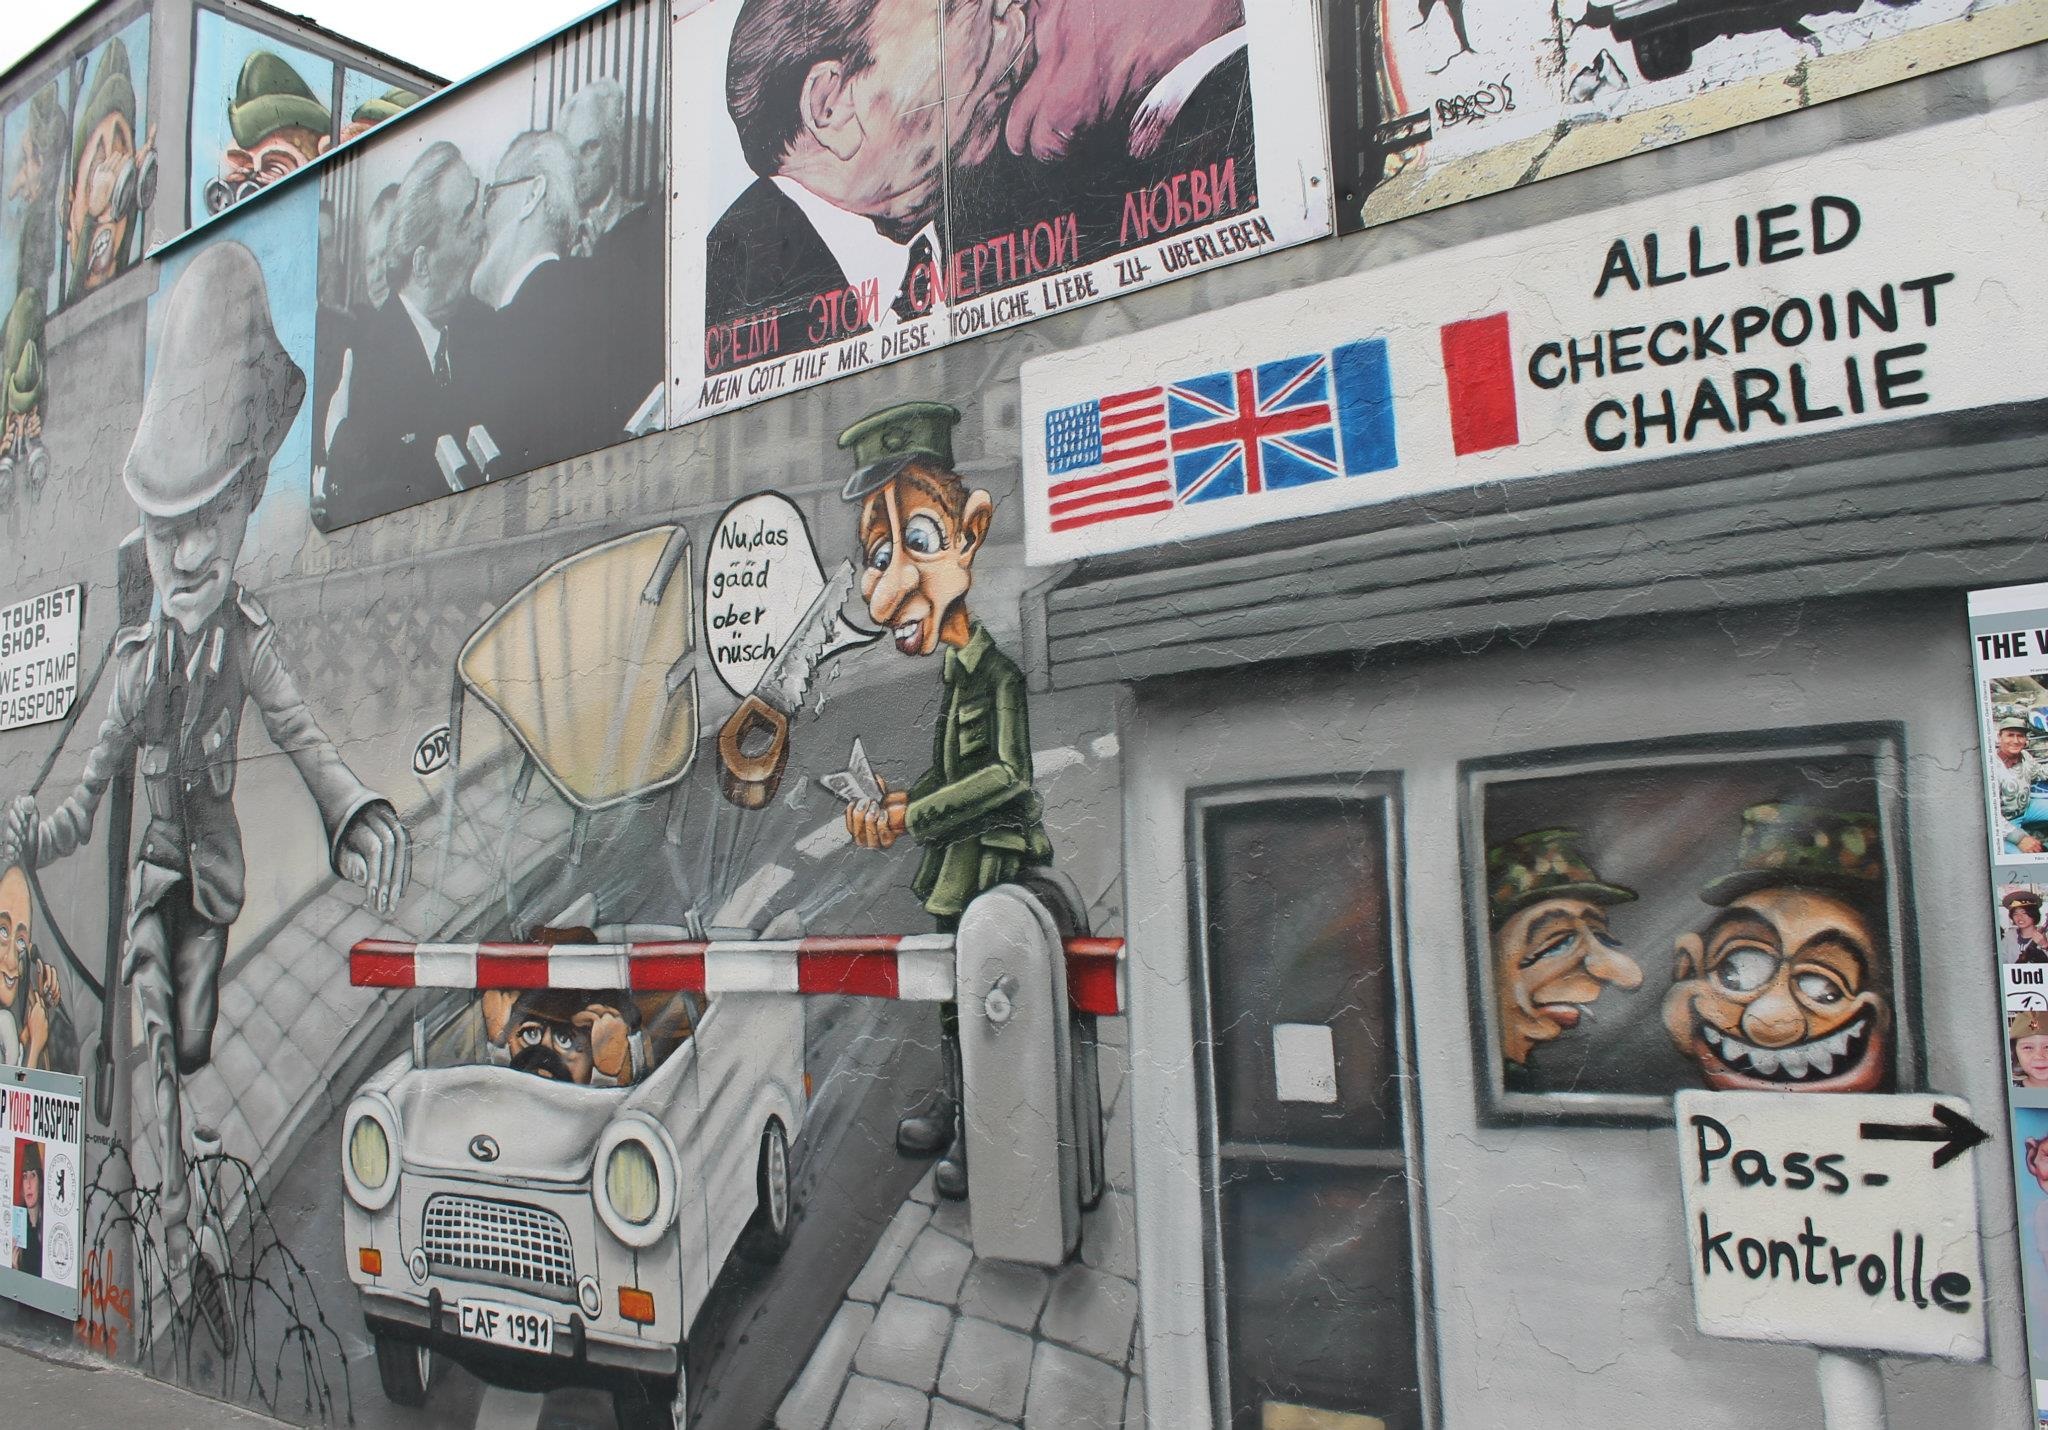
cold, architecture, night, city, urban, wall, advertising, monument, travel, dark, europe, symbol, landmark, tourism, concrete, capital, memorial, war, west, art, mural, germany, deutschland, berlin, history, communist, communism, european, historical, depth, dof, border, documentary, separation, mauer, ddr, east, dictatorship, defocus